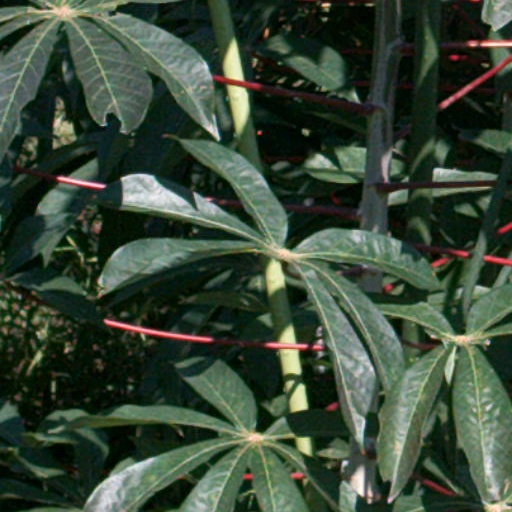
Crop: cassava